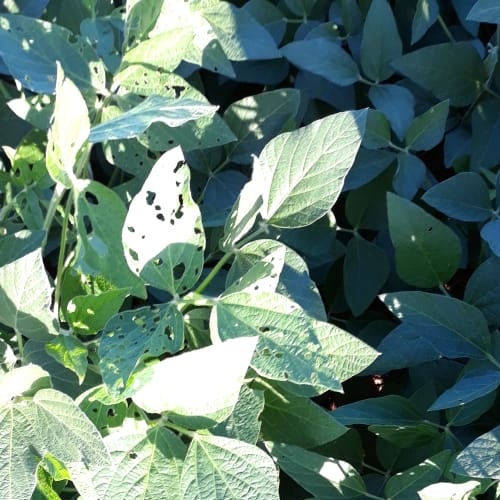
Label: Caterpillar